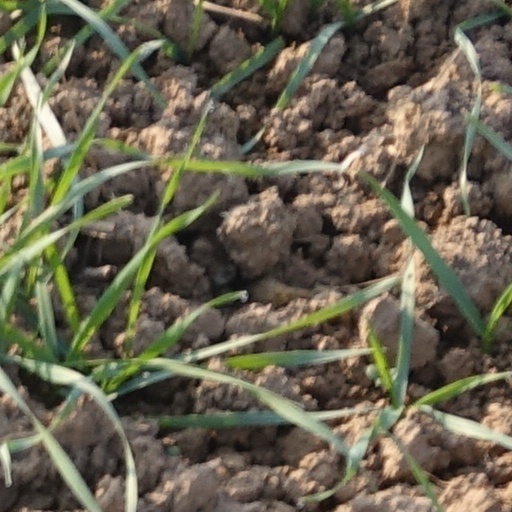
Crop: wheat